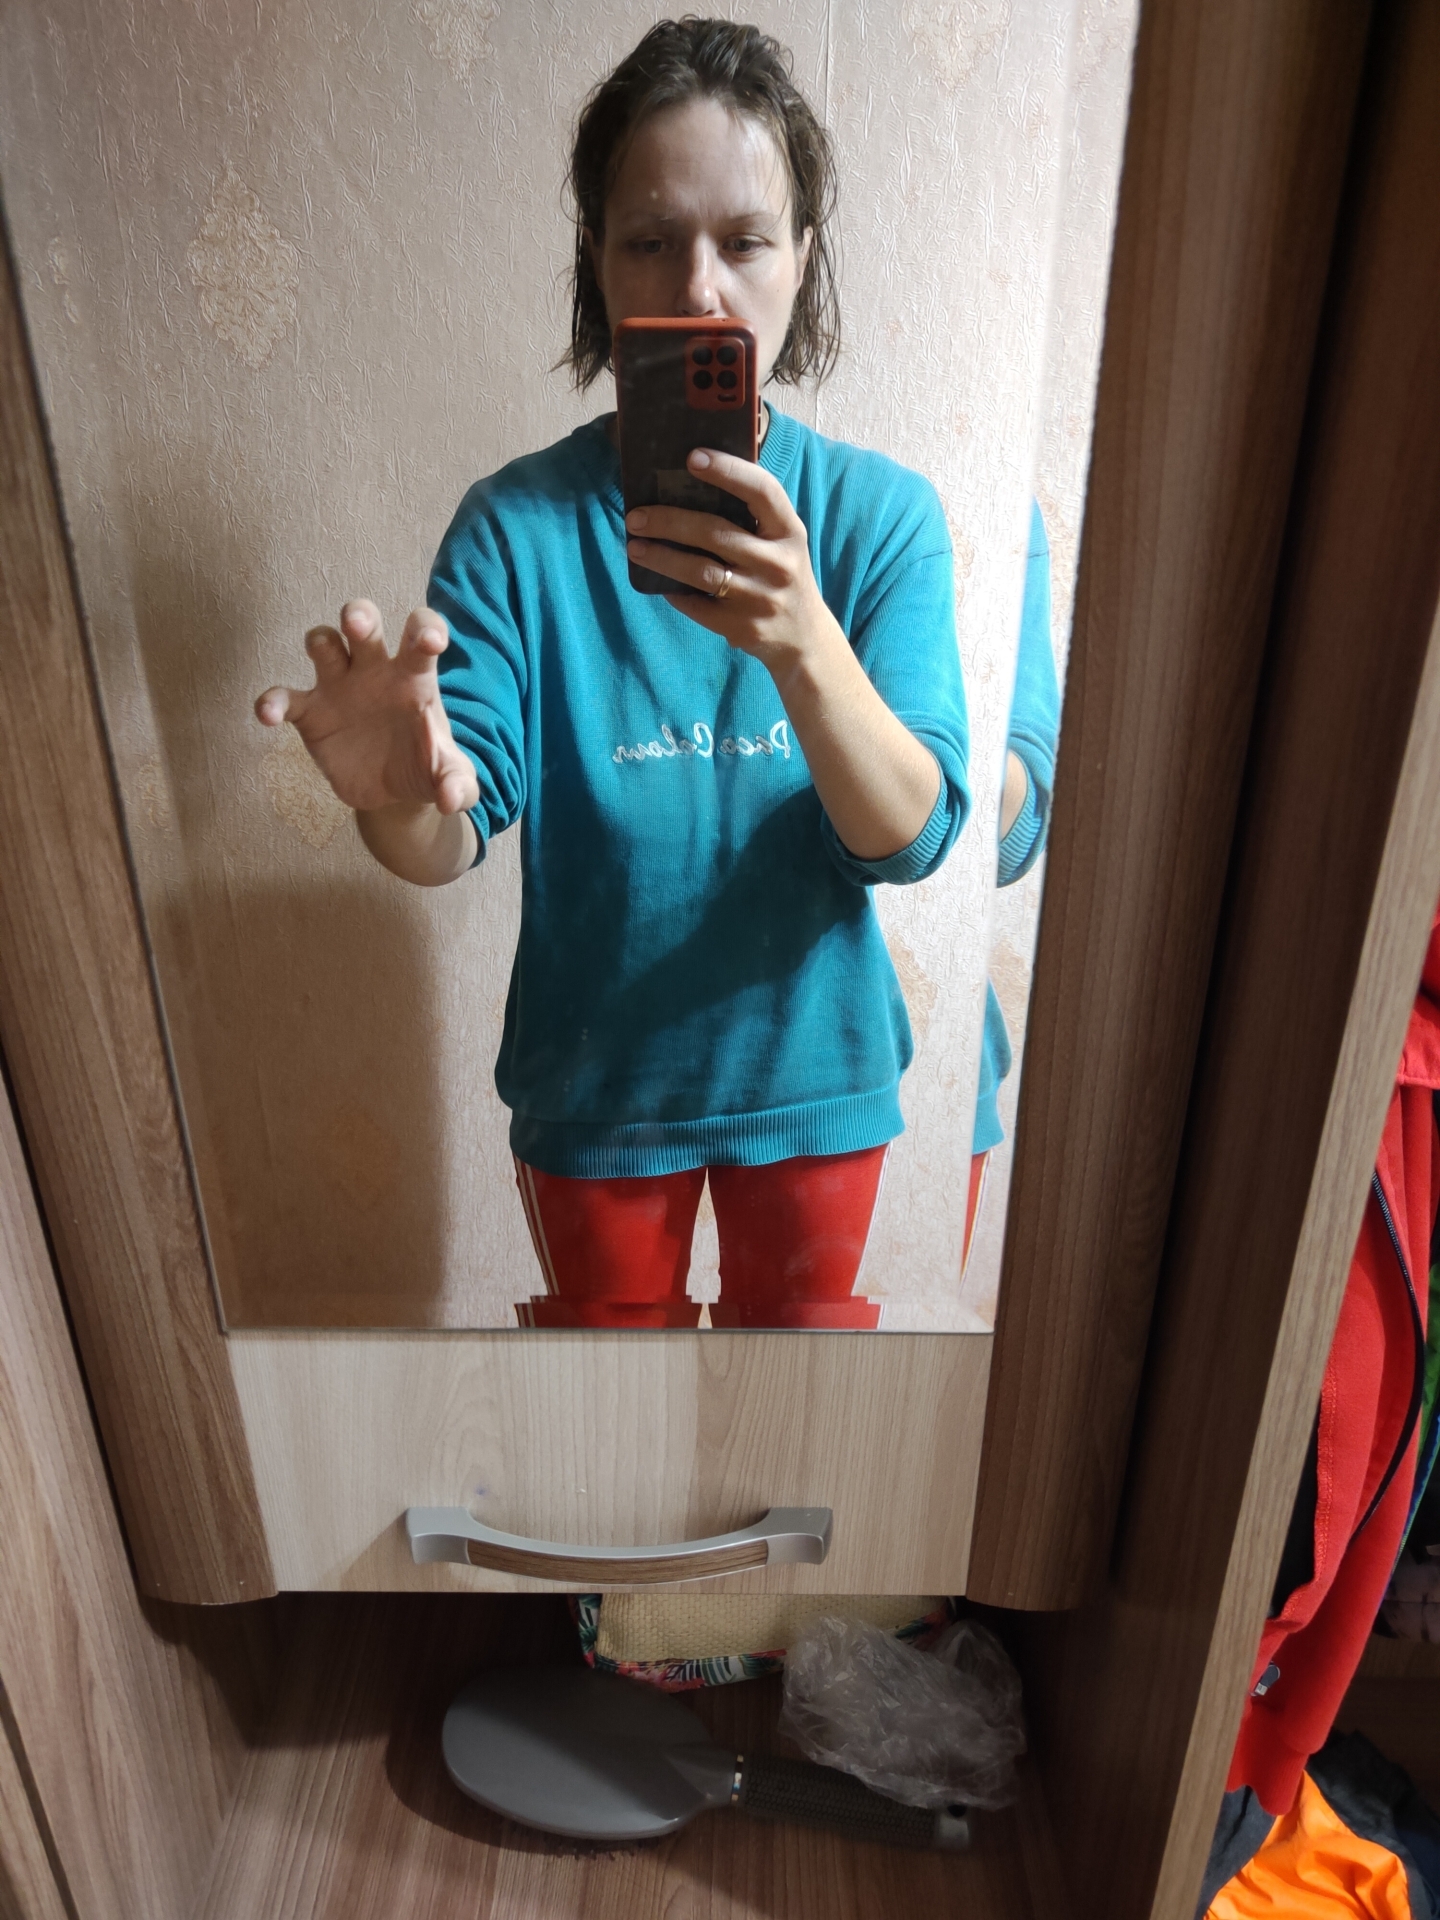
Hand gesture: grabbing